Siberian Ice Maiden

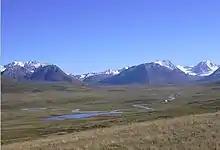
The Ukok Plateau

Polosmak and her team were guided by a border guard, Lt. Mikhail Chepanov, to a group of kurgans located in a strip of territory disputed between Russia and China. A kurgan is a burial mound filled in with smaller sediment and covered with a pile of rocks; typically, the mound covered a tomb chamber, which contained a burial inside a log coffin, with accompanying grave goods. Such burial chambers were built from notched wood logs to form a small cabin, which may have resembled the semi-nomads’ winter shelters. The Ice Maiden's tomb chamber was constructed in this way, and the wood and other organic materials present have allowed her burial to be dated. A core sample from the logs of her chamber was analyzed by a dendrochronologist, and samples of organic matter from the horses’ stomachs were examined as well, indicating that the Ice Maiden was buried in the spring, at some point during the 5th century BC.